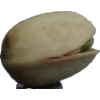
Label: pistachio